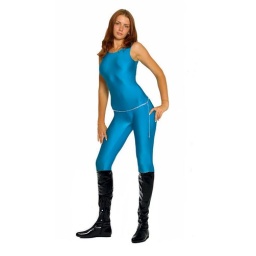
girl in shiny spandex catsuit and boots - 01